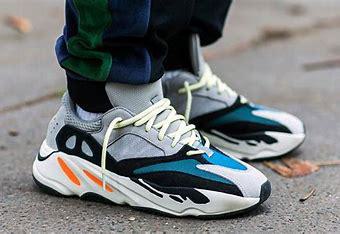
Brand: Adidas
Model: Yeezy Boost 700